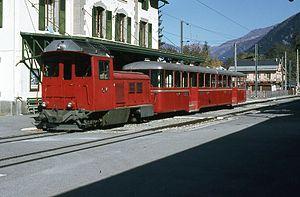
Rame du diesel de Montenvers en gare de Chamonix (Haute-Savoie, France).
Le chemin de fer du Montenvers est une ligne de chemin de fer à crémaillère française de Haute-Savoie à voie métrique de 5,1 kilomètres. Elle a été inaugurée en 1909, et relie Chamonix-Mont-Blanc au Montenvers, un point de vue sur la mer de Glace qui permet aux touristes d'accéder à une grotte de glace. En 2009, avec plus de 800 000 voyageurs, cette ligne était l'attraction touristique la plus fréquentée de la région Rhône-Alpes.